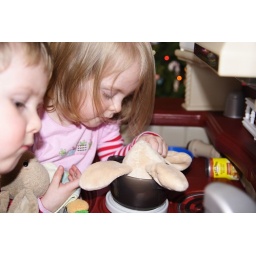
Anna putting new bunny in toy pot of water 20081225_2215